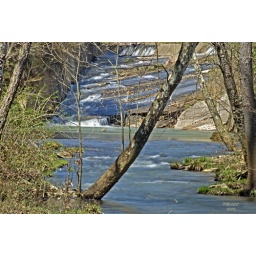
white water Lake Hope Ohio state park near Nelsonville, Ohio.